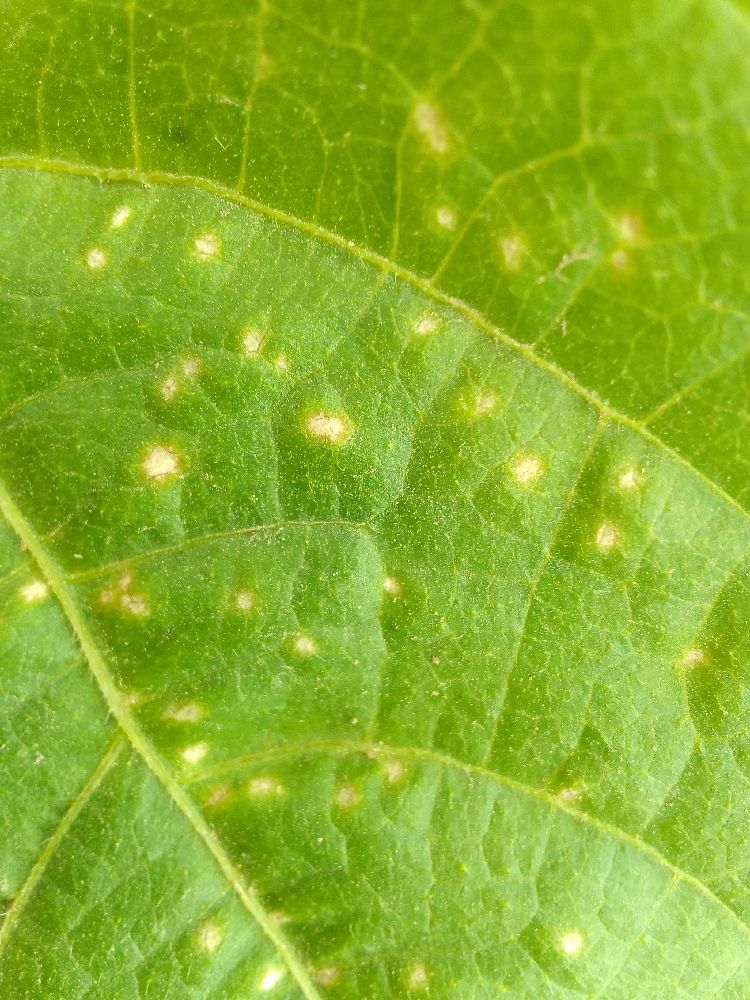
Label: rust